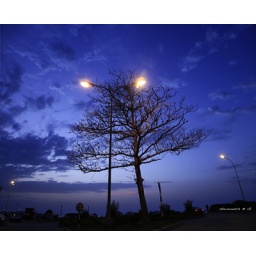
A calm dry tree near Qurum beach during evening in Muscat, Sultanate of oman. 2009